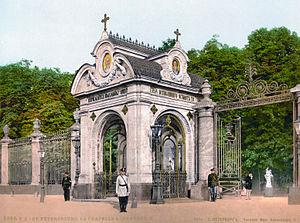
Le Jardin d’Été est un jardin public « à la française » situé au cœur de la ville de Saint-Pétersbourg en Russie. Premier jardin de Saint-Pétersbourg, il a été réalisé entre les années 1704 et 1719 sur un plan esquissé par le tsar Pierre le Grand. Le parc est situé au bord de la Neva qui le longe au nord. Il est par ailleurs entouré par le canal des Cygnes à l'ouest, la Fontanka à l'est et la Moïka au sud.